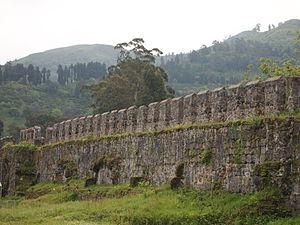
Batoumi est une ville de Géorgie, capitale de la région autonome d'Adjarie détachée de l'ancienne région historique de Gourie, et ayant le statut de ville depuis 1878, avec une population estimée à 154 600 habitants le 1ᵉʳ janvier 2016 selon l'Office national des statistiques de Géorgie.